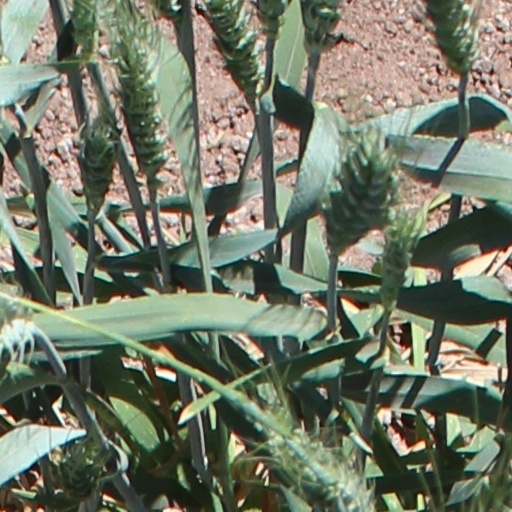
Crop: wheat